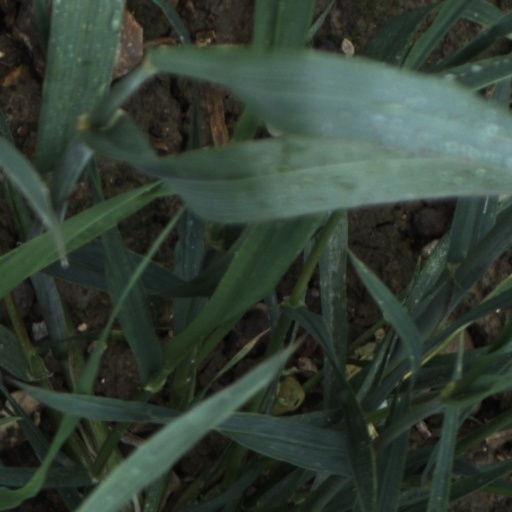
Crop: wheat